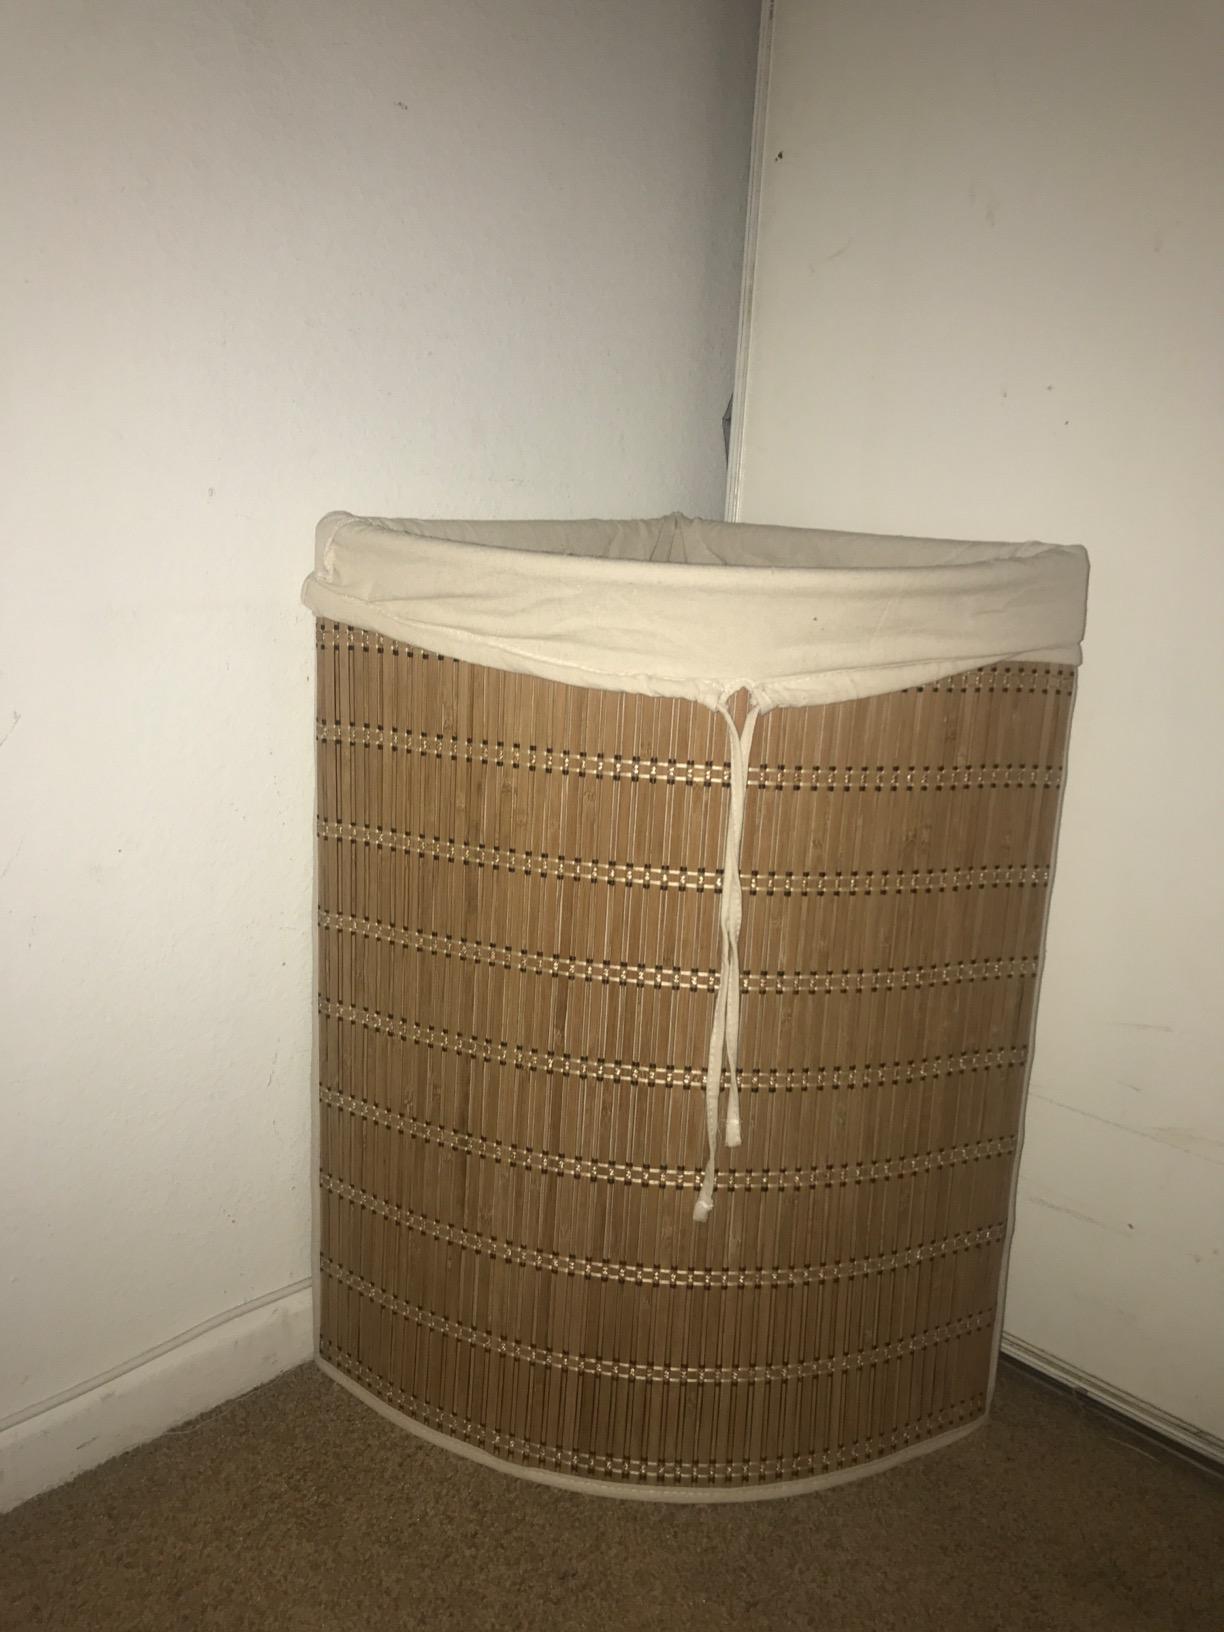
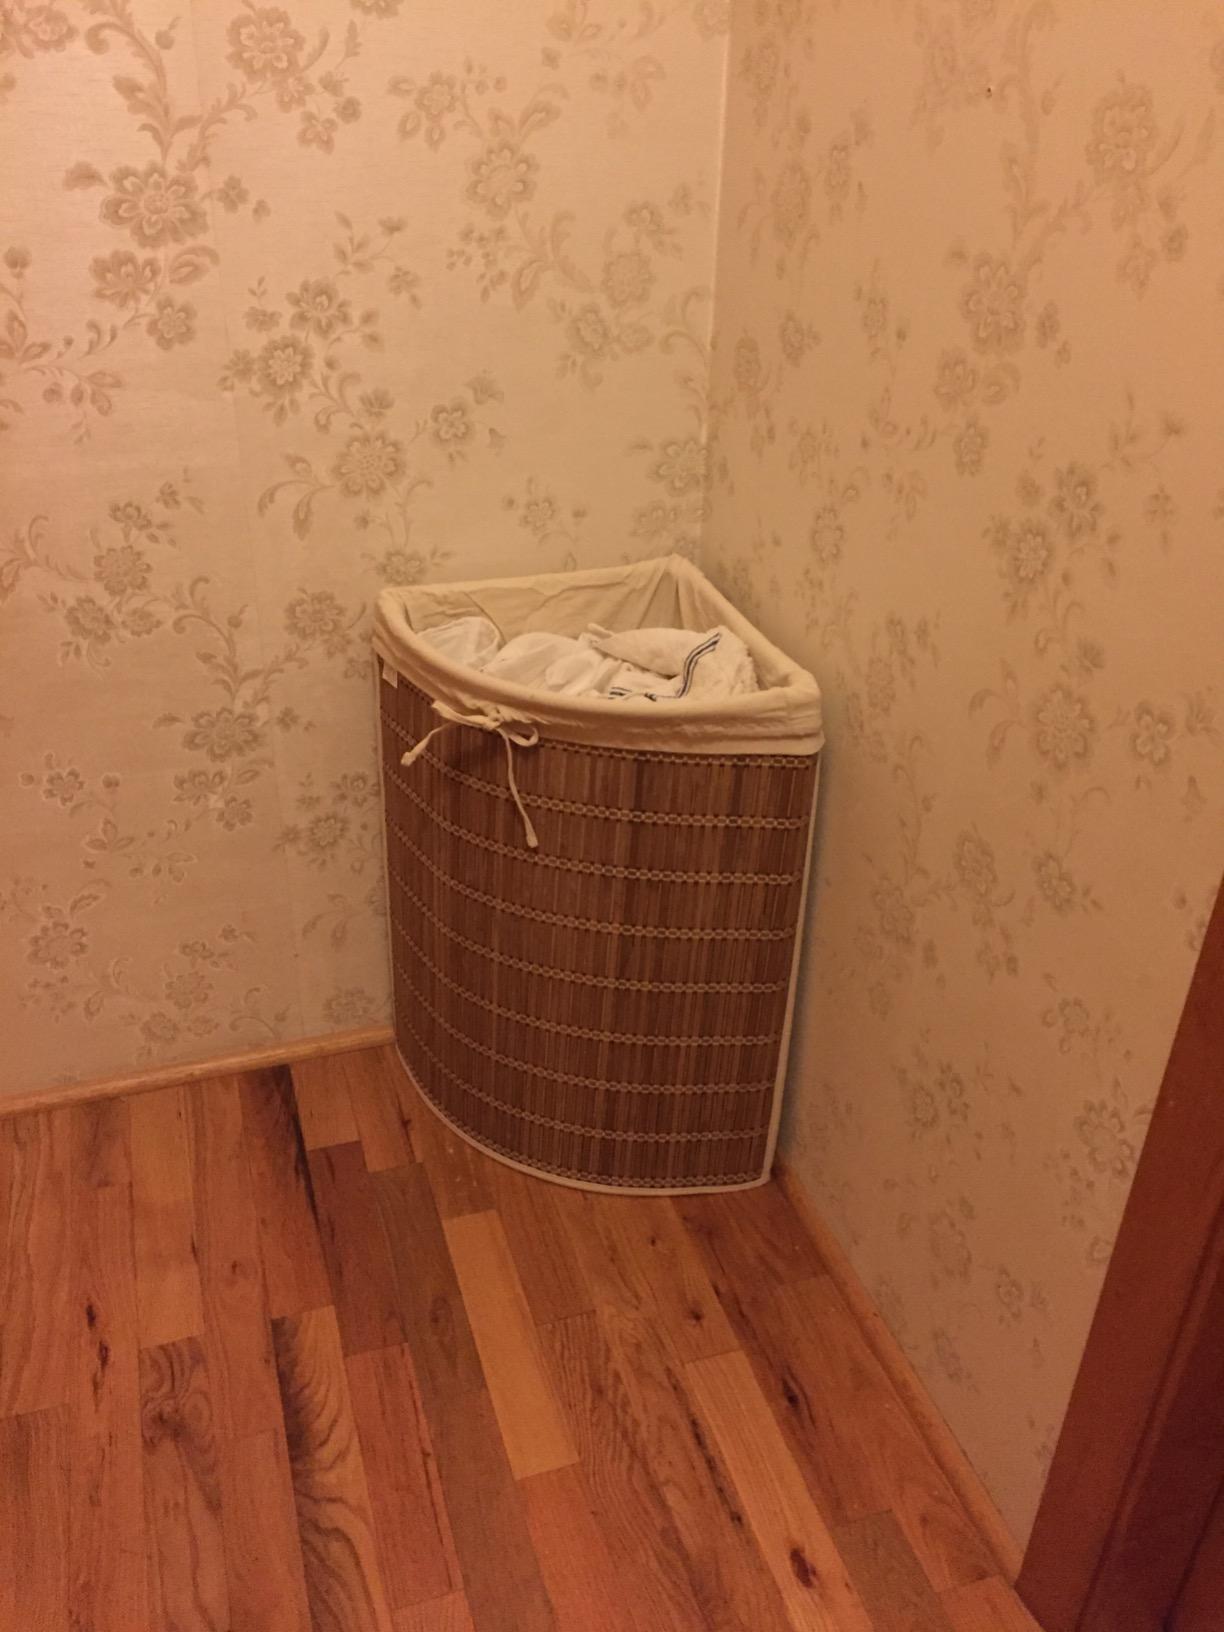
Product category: items_hamper
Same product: yes